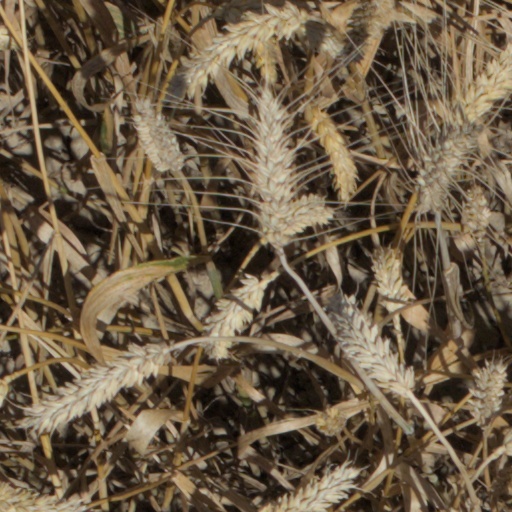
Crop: wheat